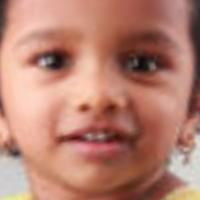
Age group: age 01-10